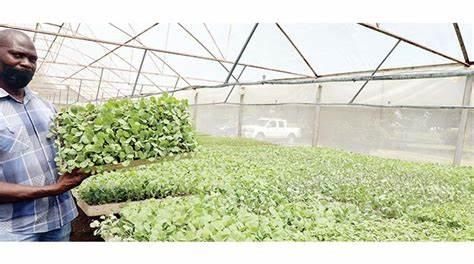
Mwanamme mmoja amesimama ndani ya shamba la kisasa lenye mitambo ya hali ya juu na miundombinu madhubuti, ambapo mimea inastawi kwa ustawi ndani ya vifaa maalumu, vinavyo hifadhi maji yenye rutuba na kudhibiti joto, vikipeleka virutubishi moja kwa moja kwenye mizizi hili kuongeza uzalishaji wenye tija kupitia kilimo cha kisasa cha maji kisichotumia udongo.